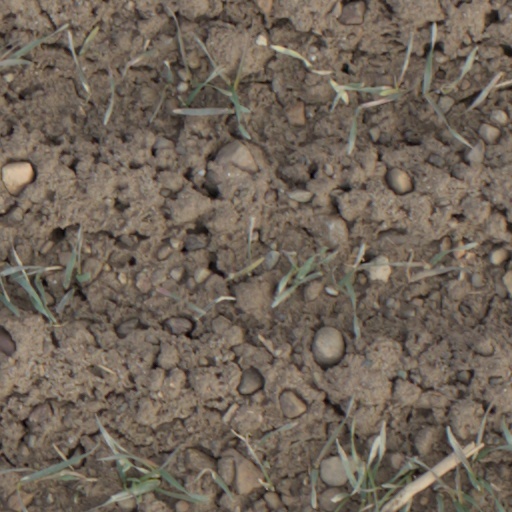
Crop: wheat